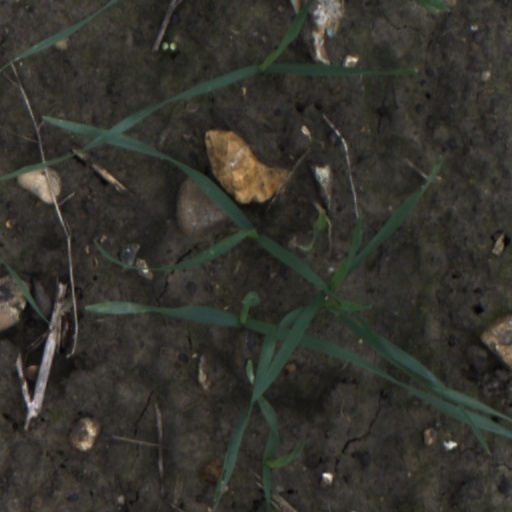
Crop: wheat